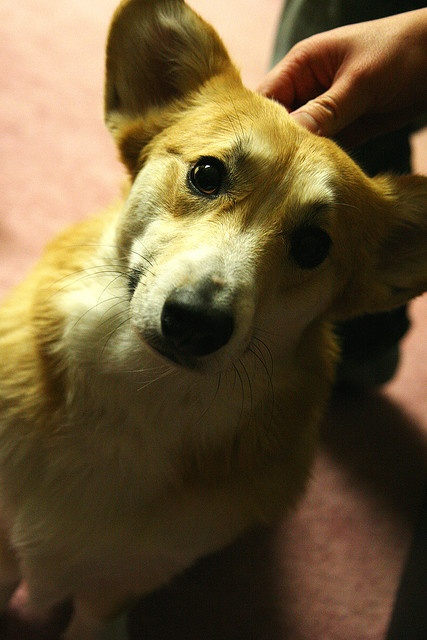
A dog looking up at the camera as its head is being touched
Close up of dog with hand on head with carpet
a portrait of a white and brown corgi sitting on a floor
A dog sits contentedly while being pet by a human.
A dog having it's head scratched by a human.